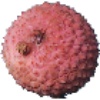
Label: lychee